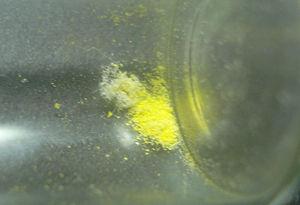
Le nitrate d'uranyle, aussi appelé oxynitrate d'uranium, de formule UO₂(NO₃)₂, est un sel toxique et écotoxique, cristallin, de couleur jaune, inodore.